Jōmon period

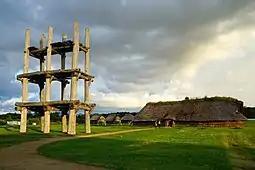
Reconstruction of the Sannai-Maruyama Site in the Aomori Prefecture. It shares cultural similarities with settlements of Northeast Asia and the Korean Peninsula, as well as with later Japanese culture.

In Japanese history, the is the time between , during which Japan was inhabited by the Jōmon people, a diverse hunter-gatherer and early agriculturalist population united by a common culture, which reached a considerable degree of sedentism and cultural complexity. The name "cord-marked" was first applied by the American zoologist and orientalist Edward S. Morse, who discovered sherds of pottery in 1877 and subsequently translated "straw-rope pattern" into Japanese as "Jōmon". The pottery style characteristic of the first phases of Jōmon culture was decorated by impressing cords into the surface of wet clay and is generally accepted to be among the oldest in the world.